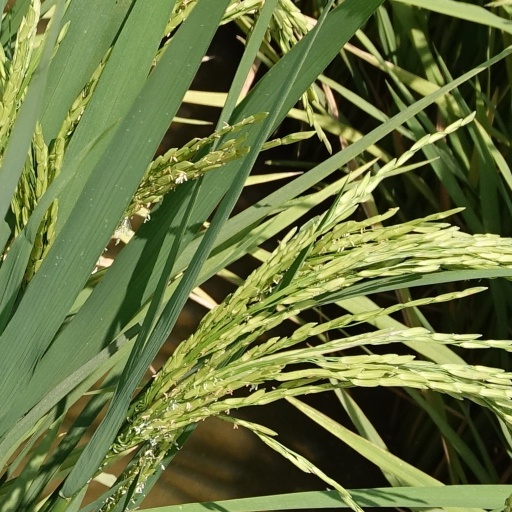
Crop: rice